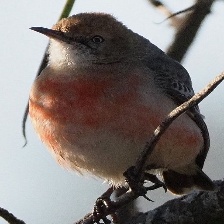
Species: CRIMSON CHAT
Scientific name: EPTHIANURA TRICOLOR